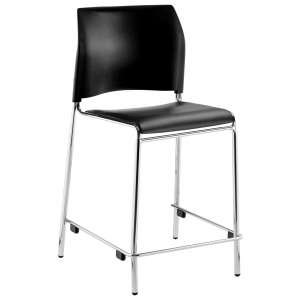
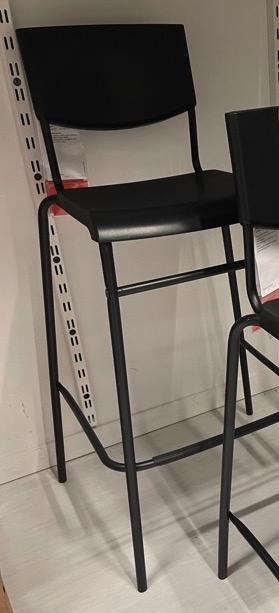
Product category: stool
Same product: no